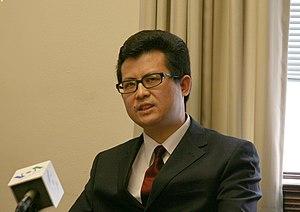
Guo Feixiong, né le 2 août 1966, est un avocat et militant des droits de l'homme chinois.